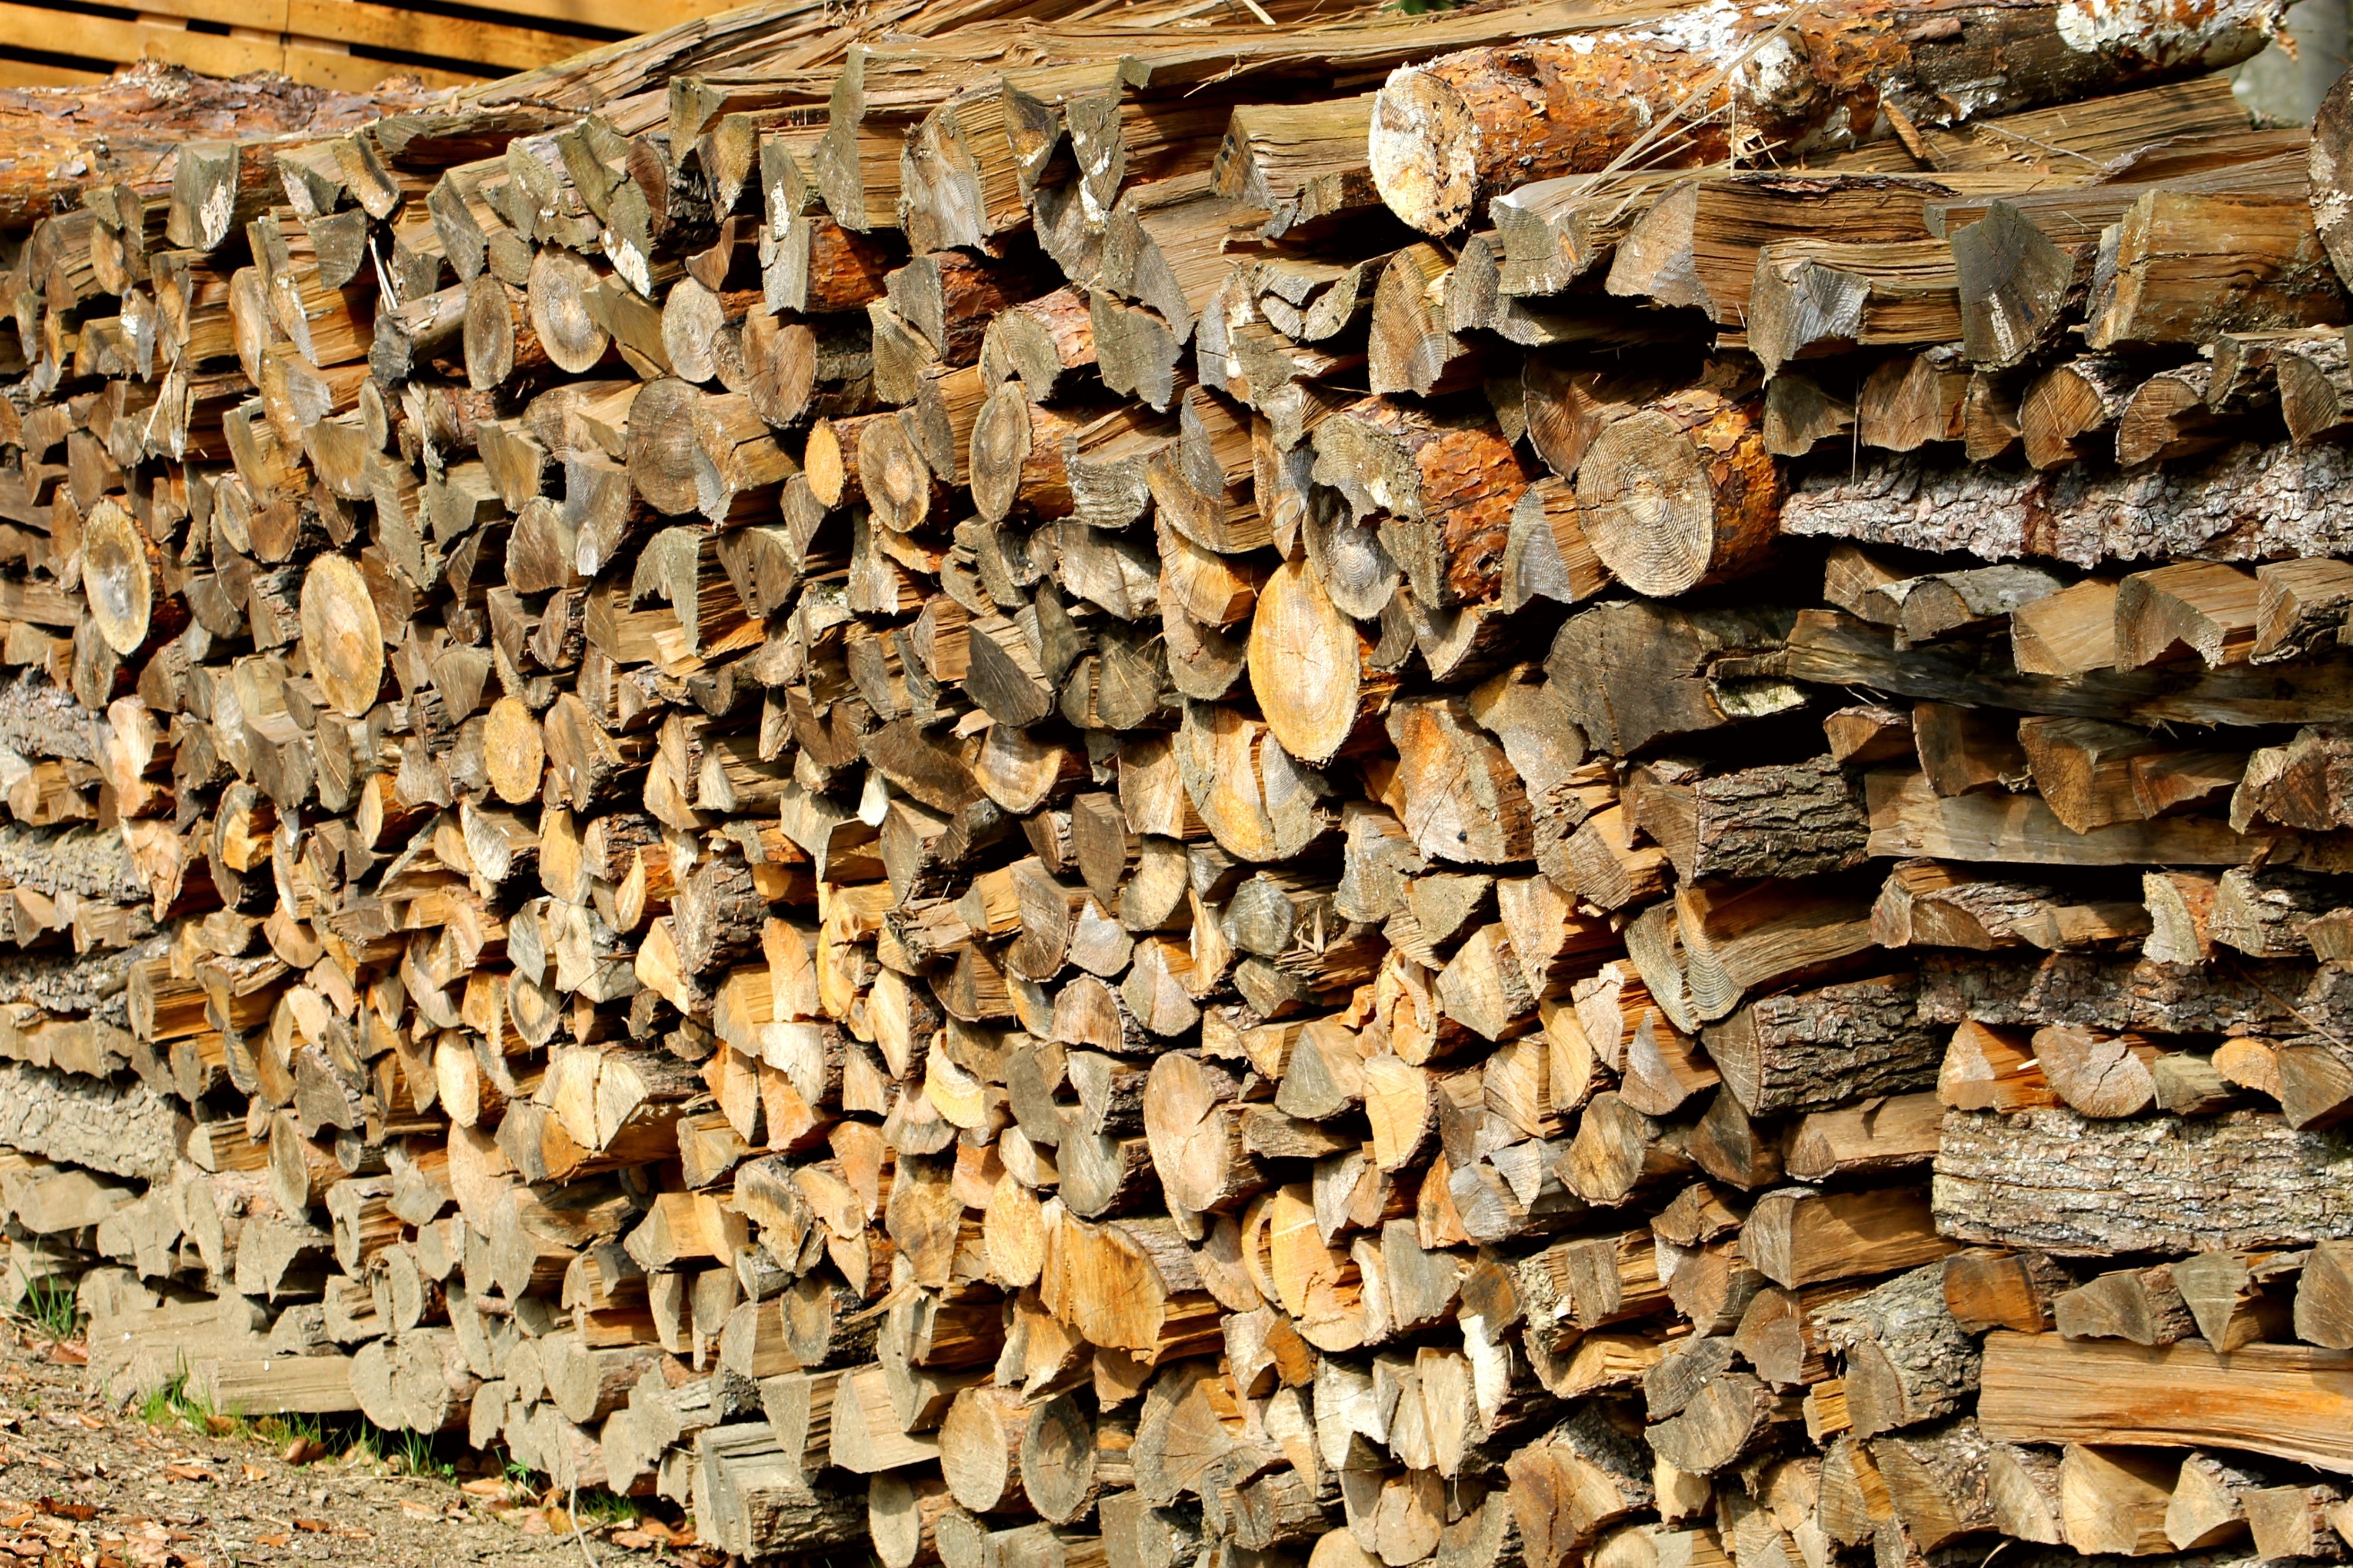
tree, forest, rock, mountain, winter, wood, texture, leaf, trunk, wall, moss, pattern, autumn, soil, stone wall, lumber, material, stove, design, logging, heating, timber, management, woodpile, wood cutting, extermination, ancient history, woody plant